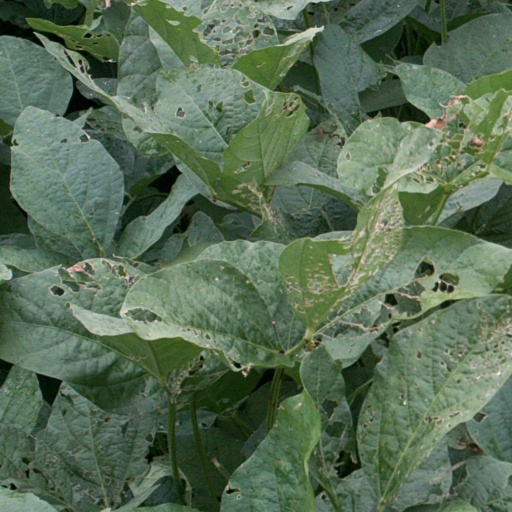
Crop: soybean